Ola leaf

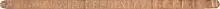
Horoscope written in Sinhala on an ola-leaf

Ola leaf is a palm leaf used for writing in traditional palm-leaf manuscripts and in fortune telling (horoscopes) in Southern India and Sri Lanka.